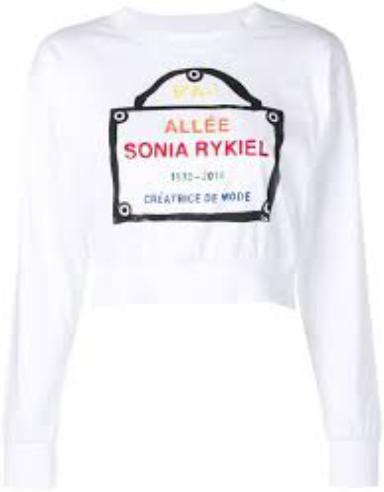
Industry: Clothes